Lockheed Martin F-22 Raptor

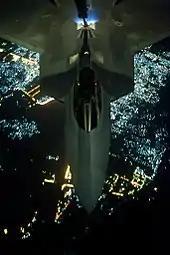
An F-22 refueling prior to combat operations in Syria, September 2014

While the F-22 typically carries weapons internally, the wings include four hardpoints, each rated to handle . Each hardpoint can accommodate a pylon that can carry a detachable 600-gallon (2,270 L) external fuel tank or a launcher holding two air-to-air missiles; the two inboard hardpoints are "plumbed" for external fuel tanks. The two outboard hardpoints have since been dedicated to a pair of stealthy pods housing the IRST and mission systems. The aircraft can jettison external tanks and their pylon attachments to restore its low observable characteristics and kinematic performance.